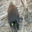
Label: porcupine